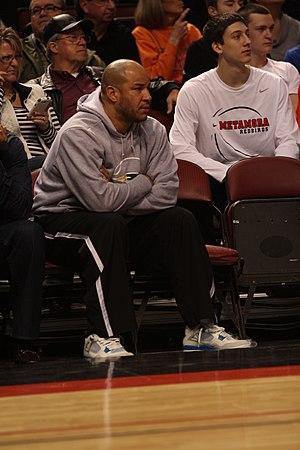
Rick Brunson, né le 14 juin 1972, à Syracuse, dans l'État de New York, est un joueur, entraîneur et dirigeant américain de basket-ball. Il évolue au poste de meneur.